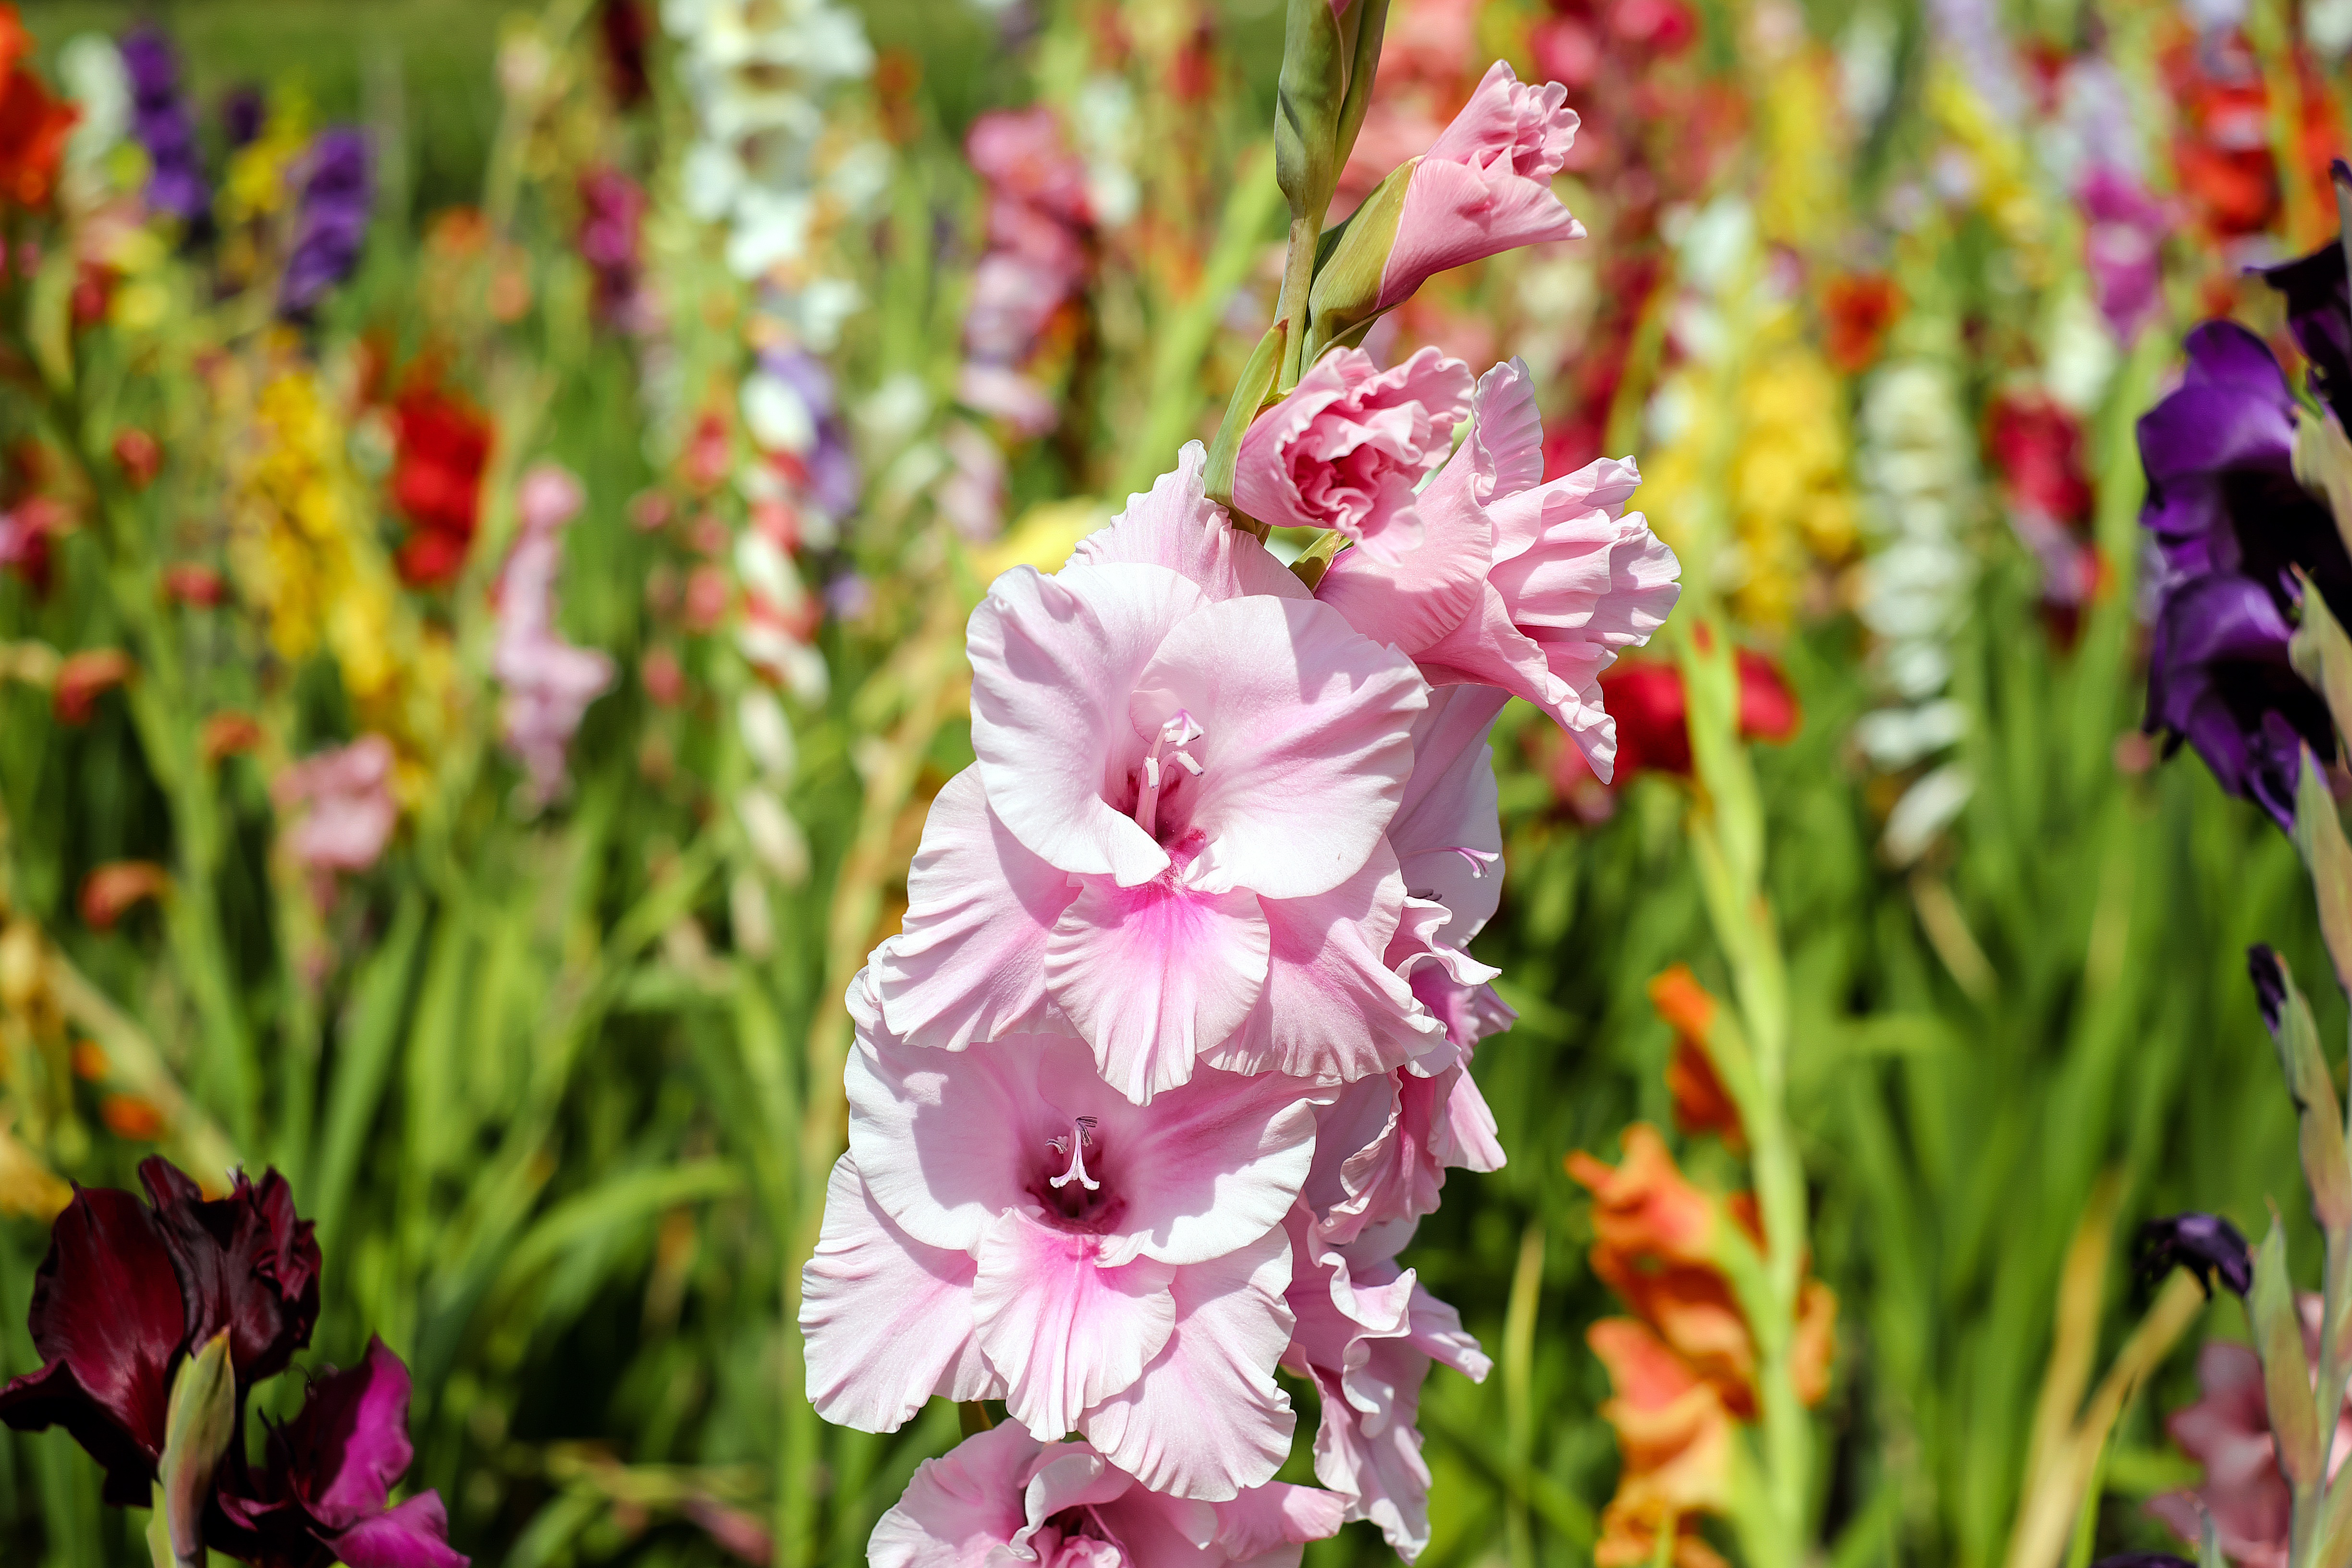
blossom, plant, field, flower, bloom, botany, pink, flora, flowers, gladiolus, flowering plant, land plant, iris family